Border art

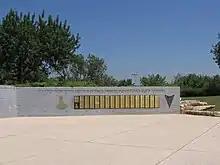
Israel Border Police Monument

In June 2005, performance artist Francis Alÿs walked from one end of Jerusalem to the other performing "The Green Line". In this performance, Alÿs is carrying a can filled with green paint. The bottom of the can was perforated with a small hole, so the paint dripped out as a continuous squiggly line on the ground as he walked. The route he followed was one drawn in green on a map as part of the armistice after the 1948 Arab-Israeli War, indicating land under the control of the new state of Israel. Alÿs restricted his walking to a 15-mile stretch through a divided Jerusalem, a hike that took him down streets, through yards and parks, and over rocky abandoned terrain. Julien Deveaux documented the walk alongside Alÿs.